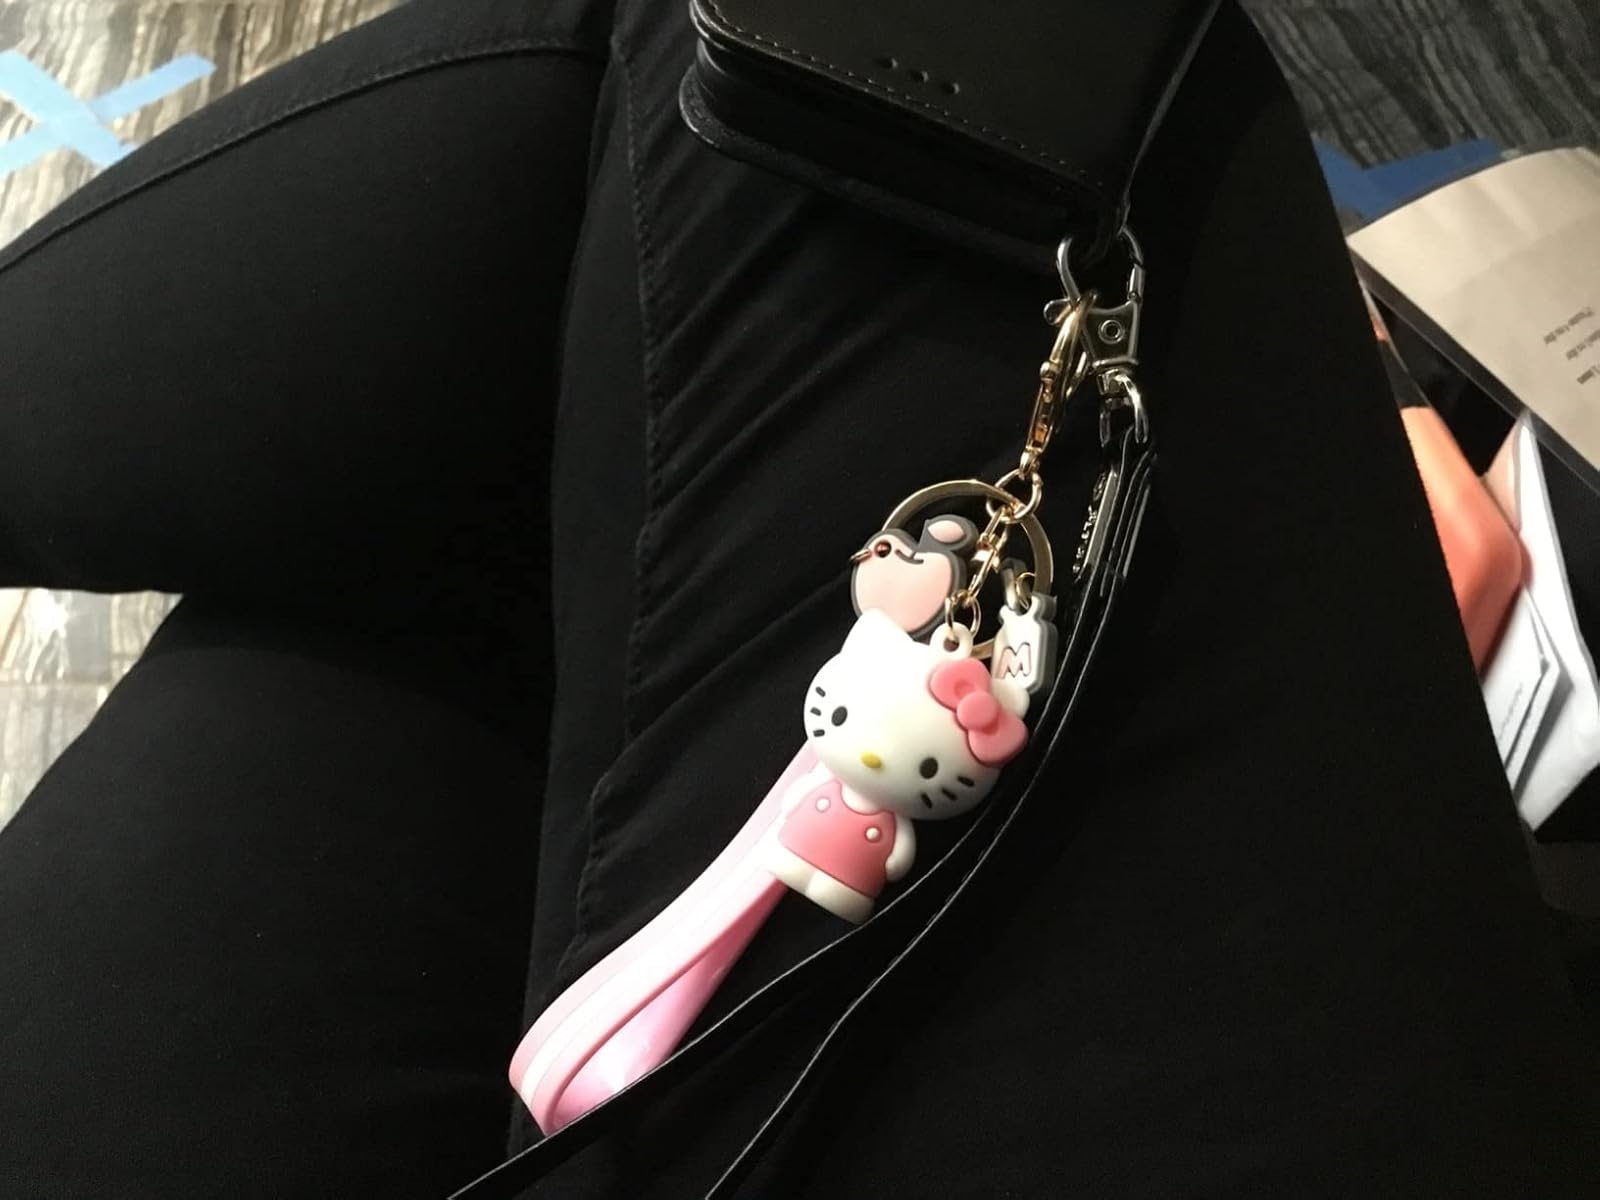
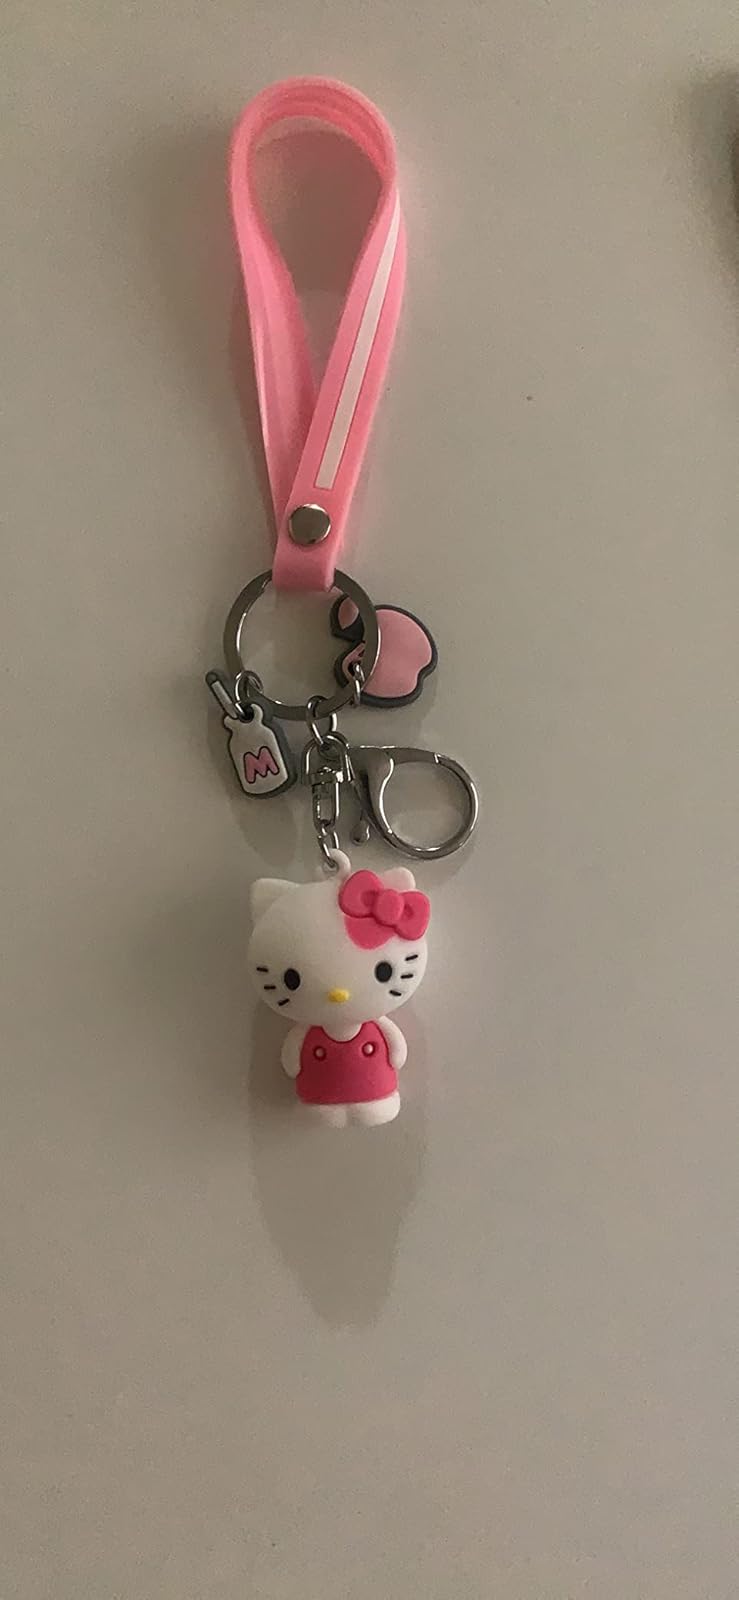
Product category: accessories_keychain
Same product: yes